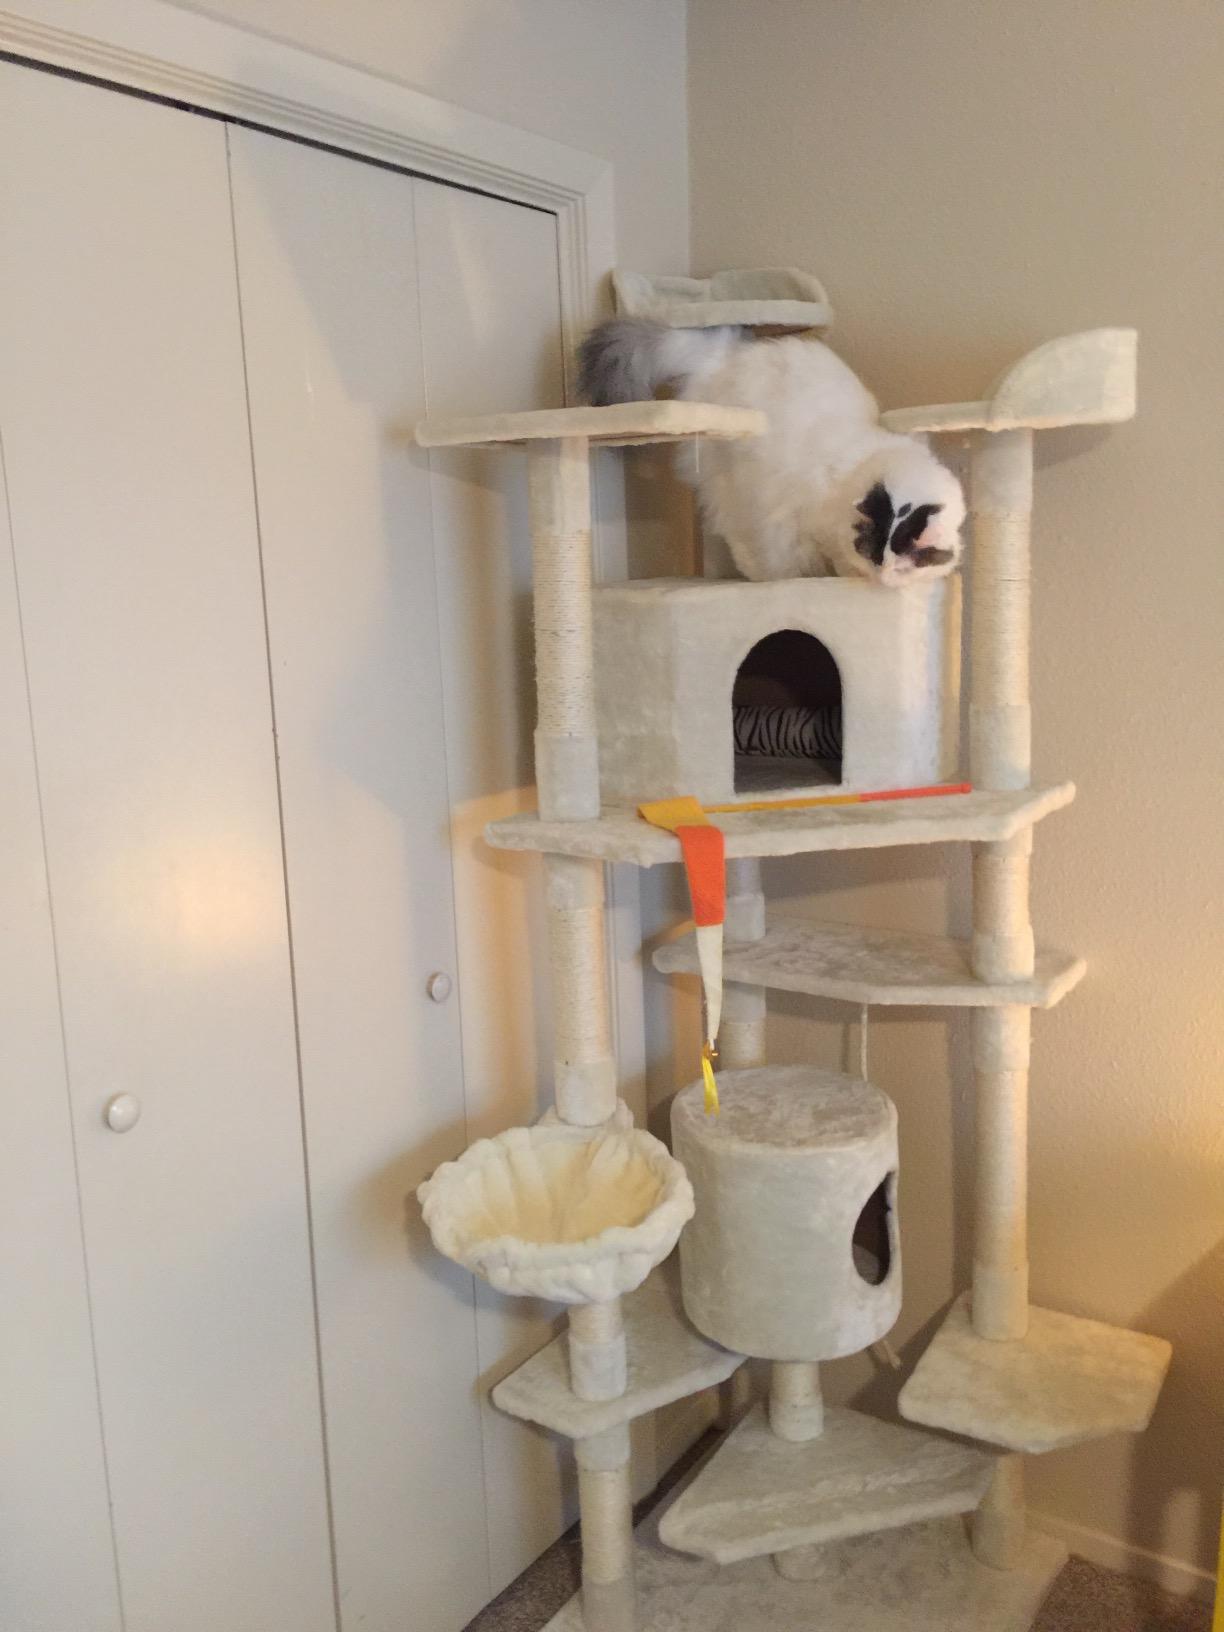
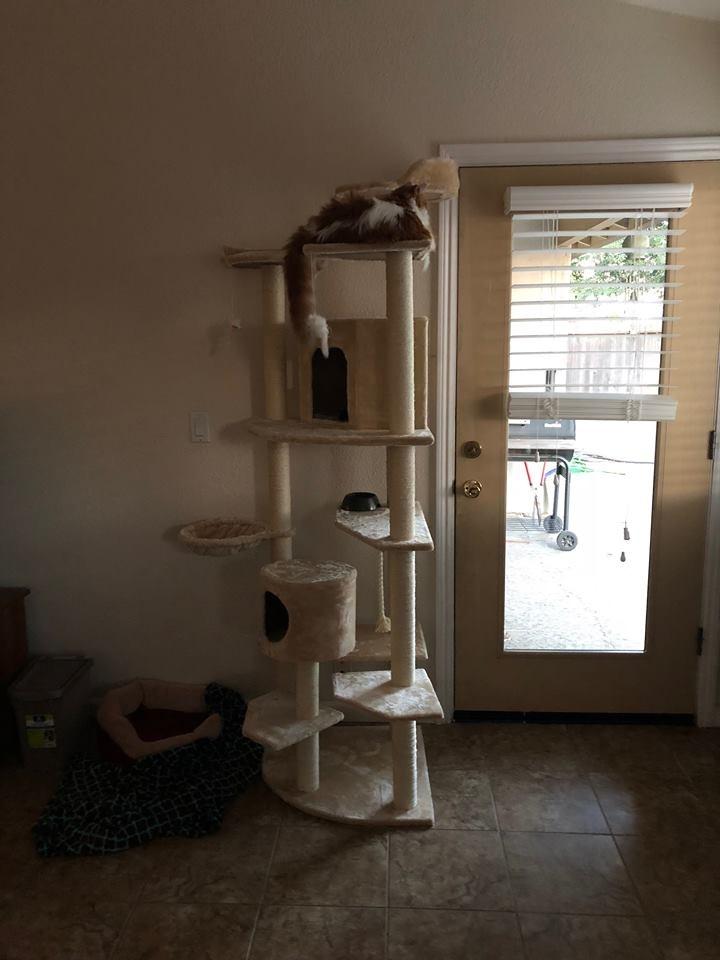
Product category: items_cat tree
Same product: no